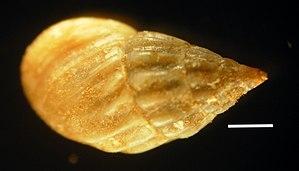
Rissoa membranacea. Coquille. Vue postérieure.
Rissoa membranacea est un petit Mollusque Gastéropode marin de la famille des Rissoïdés.